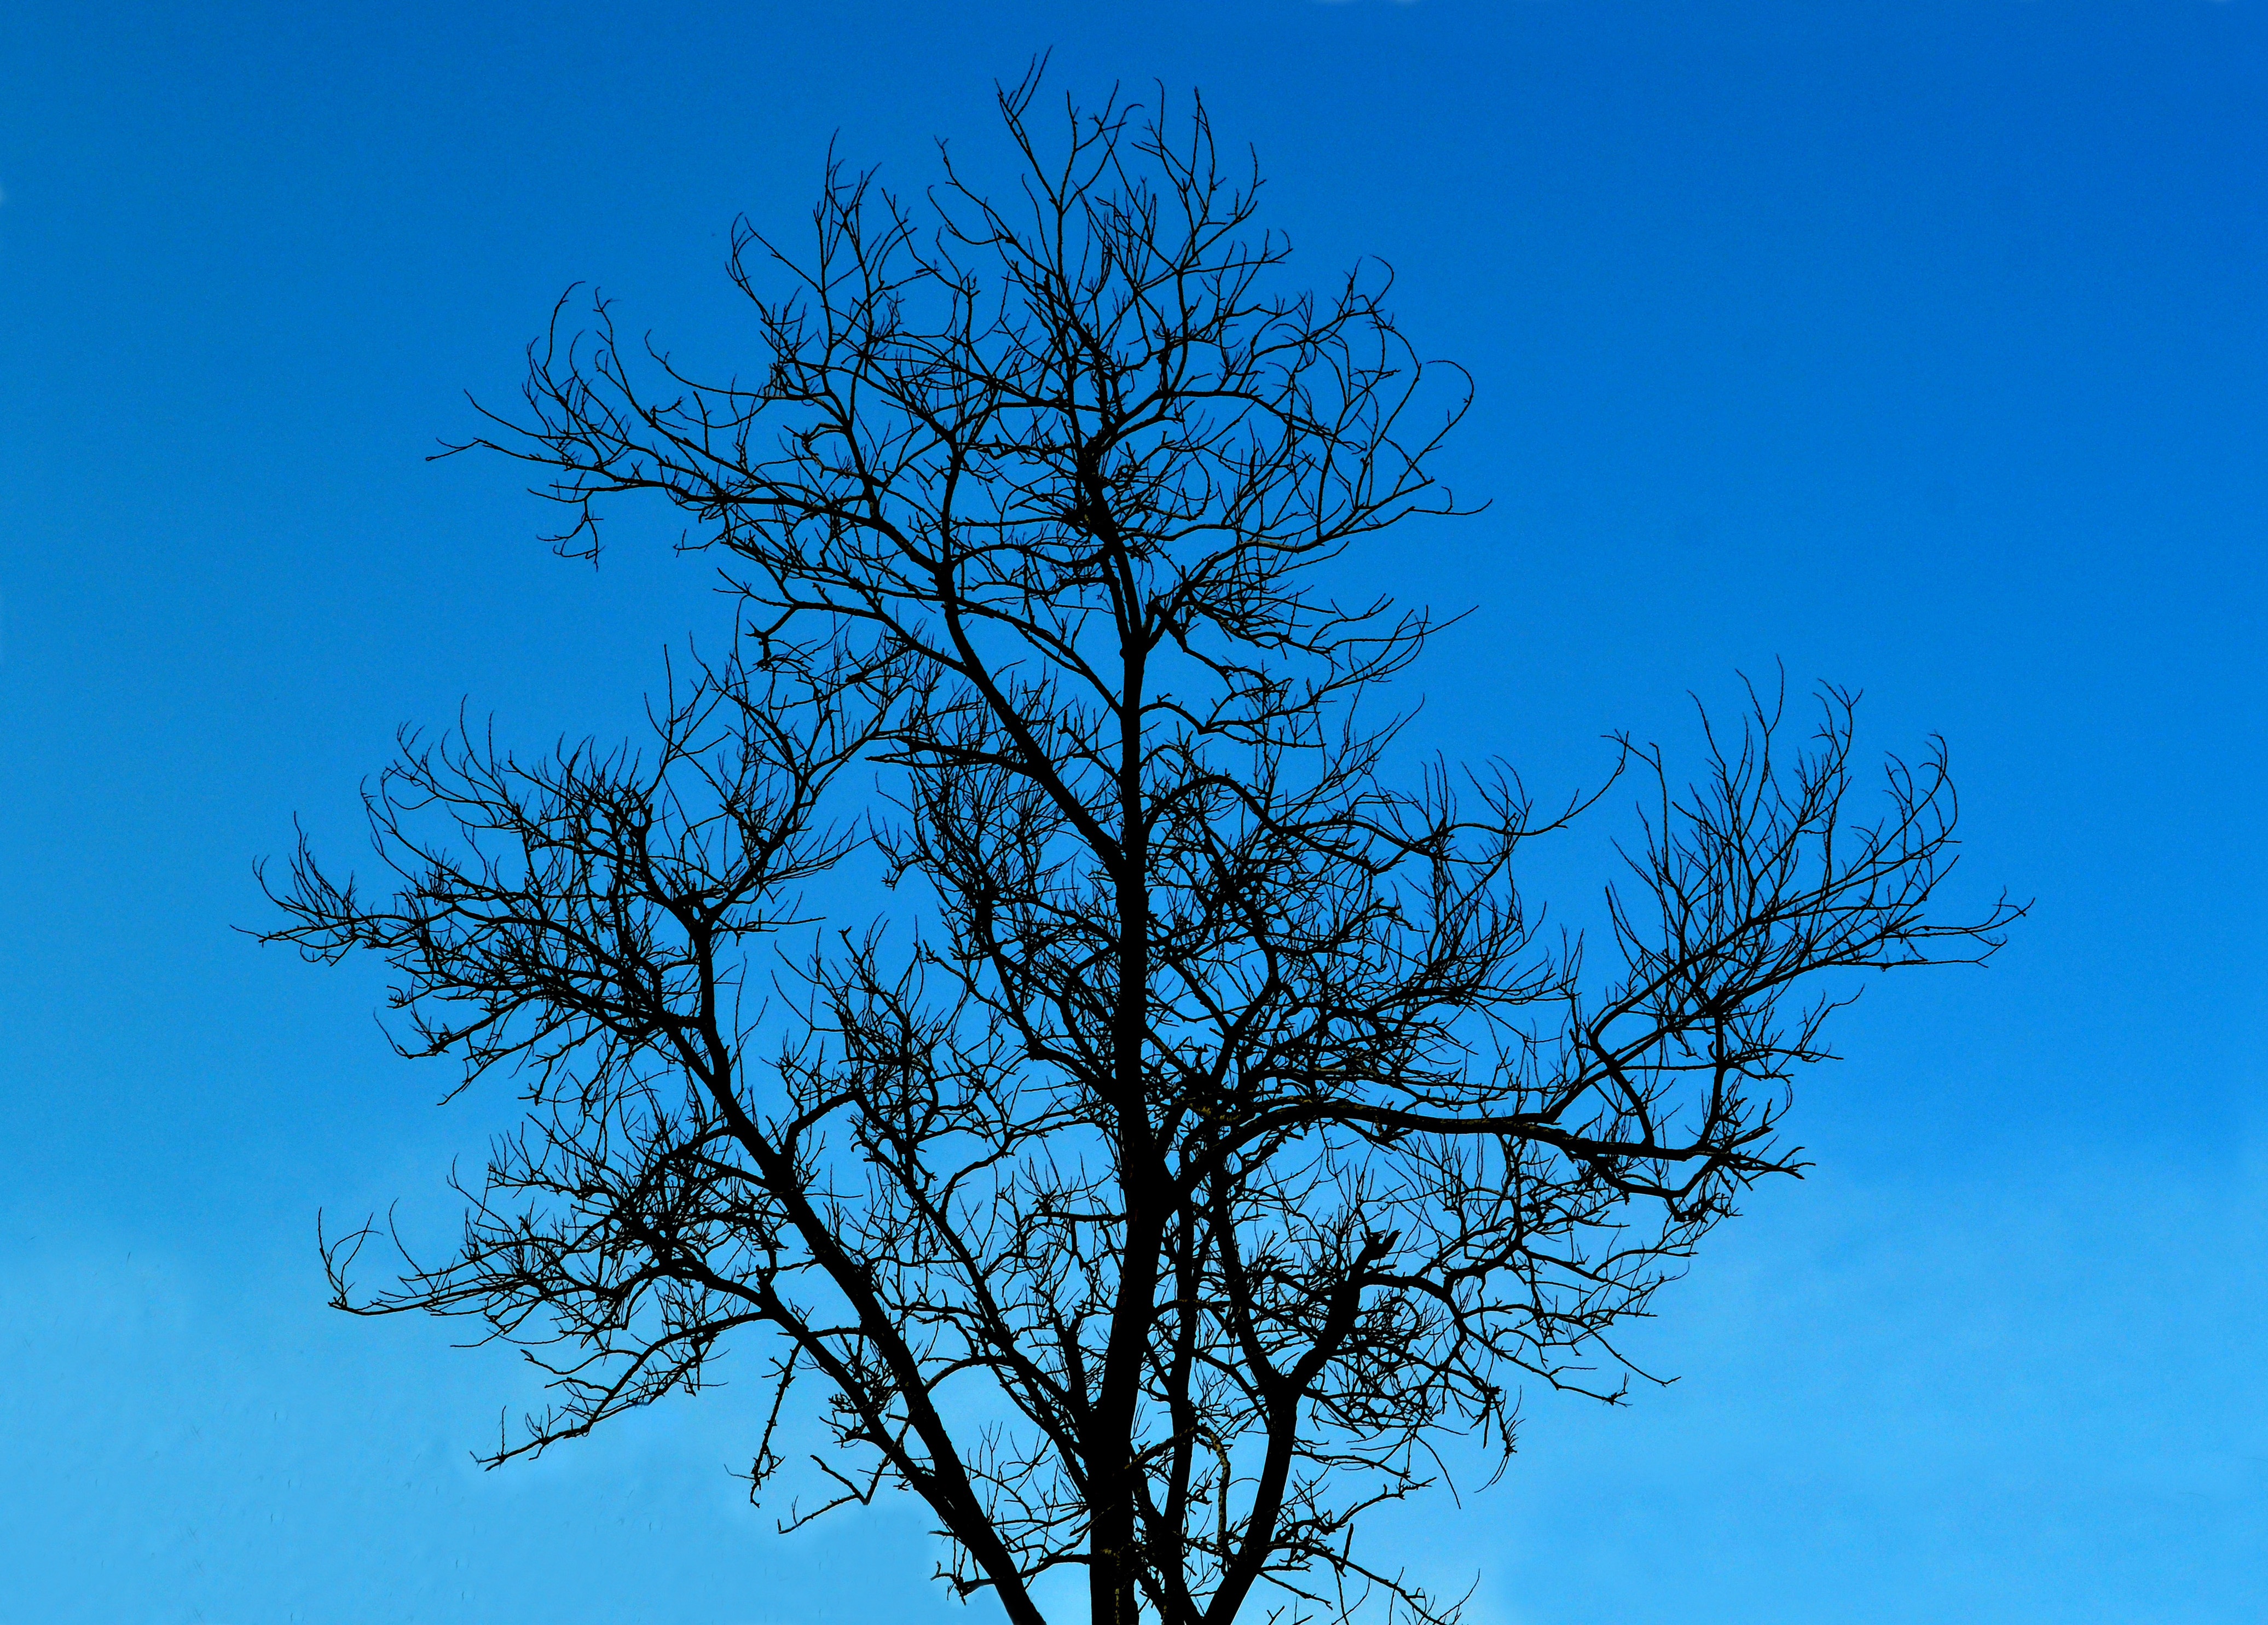
tree, nature, branch, plant, sky, life, blue sky, without leaves, tree without leaves, woody plant